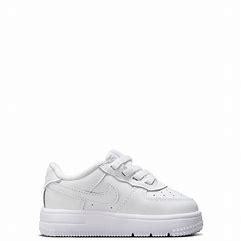
Brand: Nike
Model: Force 1 Easyon